Rowan Hillson

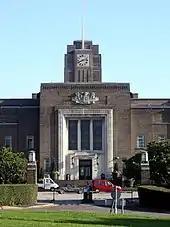
Birmingham University Medical School

Rowan Mary Hillson (born 1951) is a British endocrinologist who established a pioneering diabetes service at Hillingdon Hospital, and was National Clinical Director for Diabetes at the Department of Health. She is the author of several books on diabetes and endocrinology.